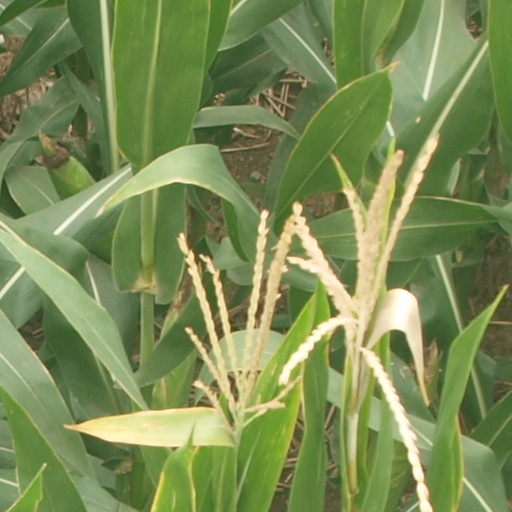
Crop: maize; corn